Kaitoku Seamount

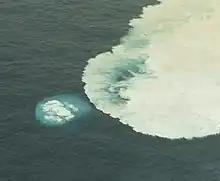
Pumice rafts emitted from Kaitoku in March 15, 1984

Kaitoku has had an activity period in 1543, 1984, 2001 and 2022, the most documented one being the 1984 eruption. All of these eruptions have been rather weak, with a Volcanic Explosivity Index of 0. The volcano is actively monitored by the Japan Coast Guard.